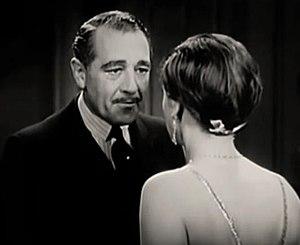
Crauford Kent — né le 12 octobre 1881 à Londres et mort le 14 mai 1953 à Los Angeles — est un acteur anglais.